Broken Memories

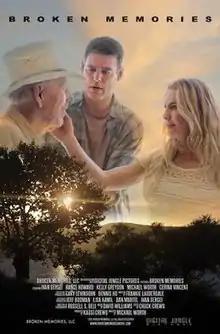
Poster

Broken Memories is a 2017 American drama film written by Frankie Lauderdale, directed by Michael Worth, and distributed by Freestyle Digital Media. The film stars Ivan Sergei, Rance Howard, Kelly Greyson and Cerina Vincent. The film premiered at the Writers Guild Theater, Beverly Hills on Tuesday, November 14, 2017, and included appearances of Ron Howard and Bryce Dallas Howard.